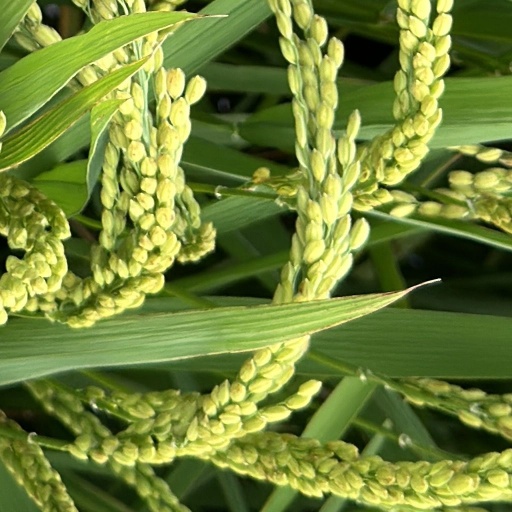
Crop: rice